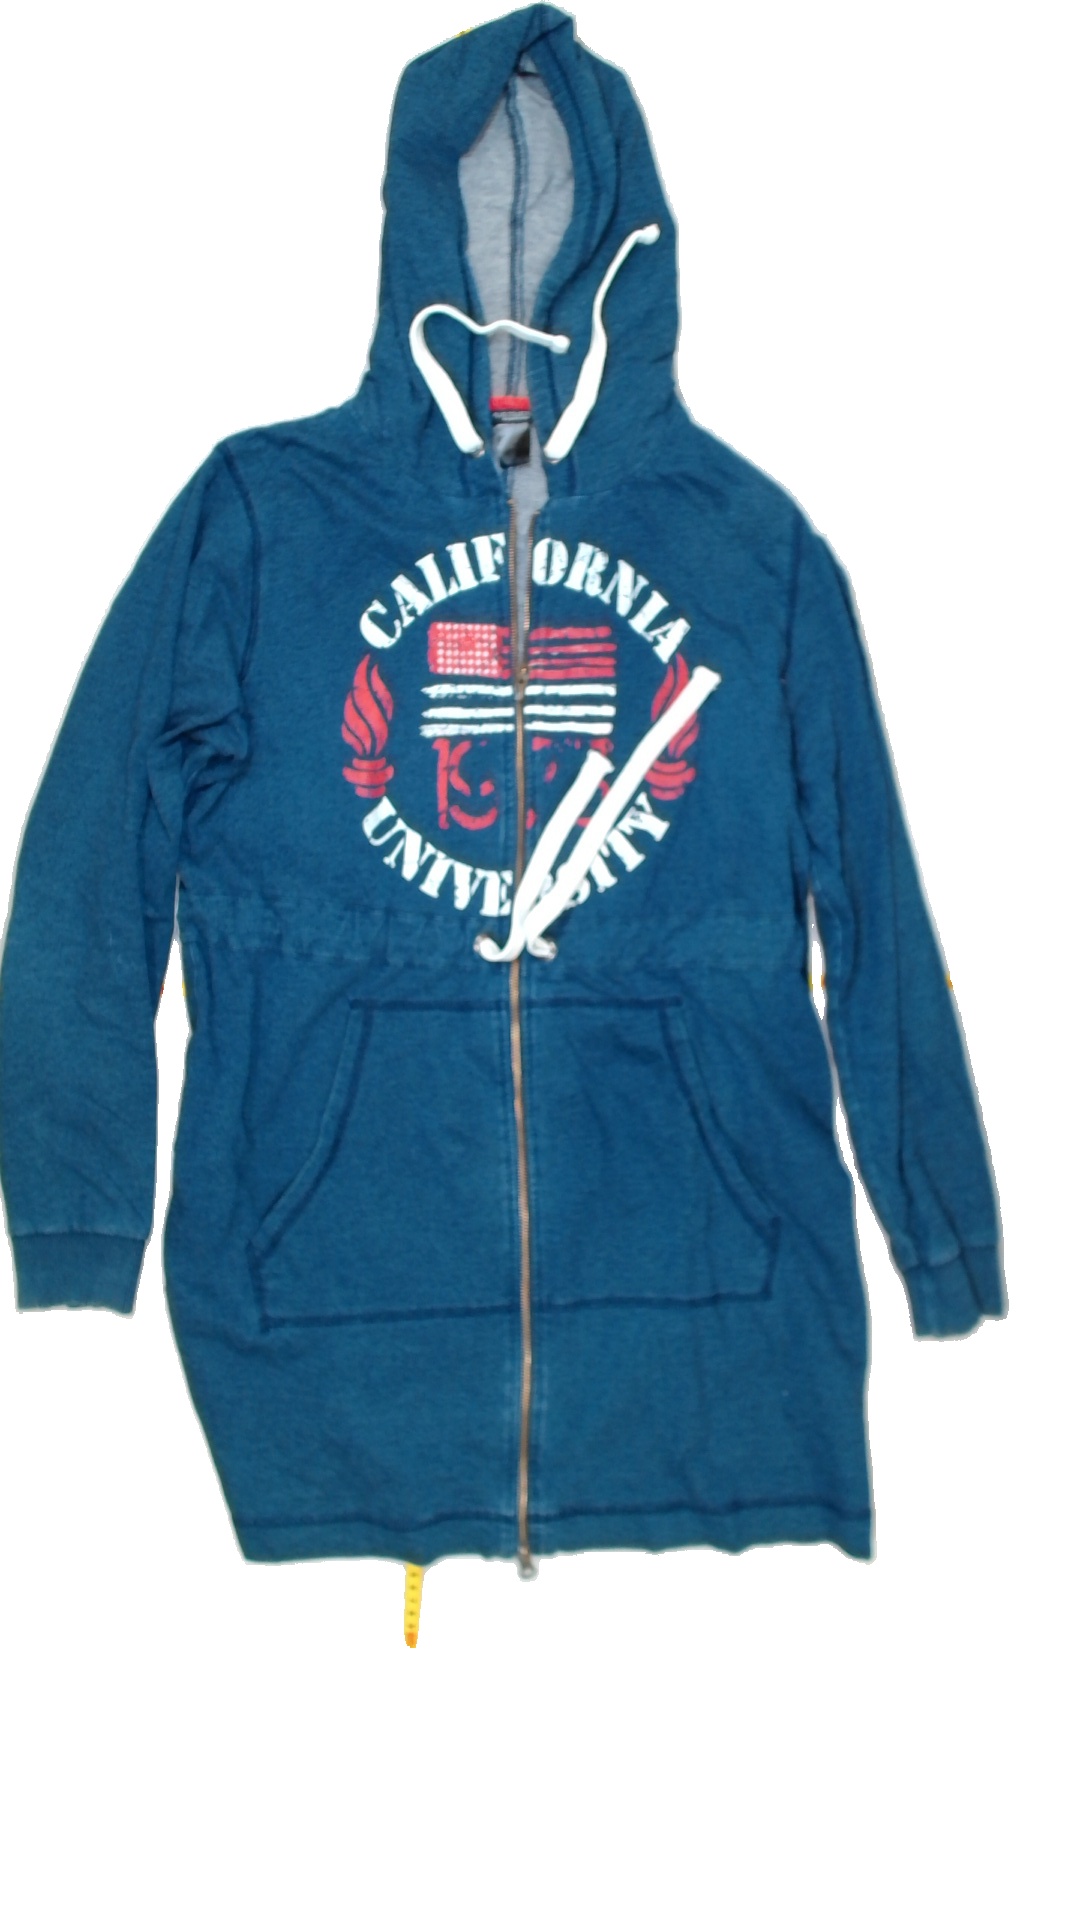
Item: Sweater (Ladies)
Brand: Ellos
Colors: Blue, White, Red
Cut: Long
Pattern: Logo print
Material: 89% cotton 11% Cont?
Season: All
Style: No trend
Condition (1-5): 3
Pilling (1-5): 5
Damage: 0
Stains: Yes
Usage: Export
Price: <50